Culverhouse Cross

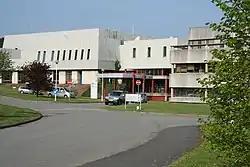
ITV Wales studios

Significant commercial and retail development of the area began in 1984 when HTV, the local commercial television contractor at that time, established television headquarters, studios and related facilities near the village of Wenvoe. Renamed ITV Wales, the company downsized and relocated to Cardiff Bay in 2014, and the entire Culverhouse Cross studio, technical and office complex was demolished in April 2015.